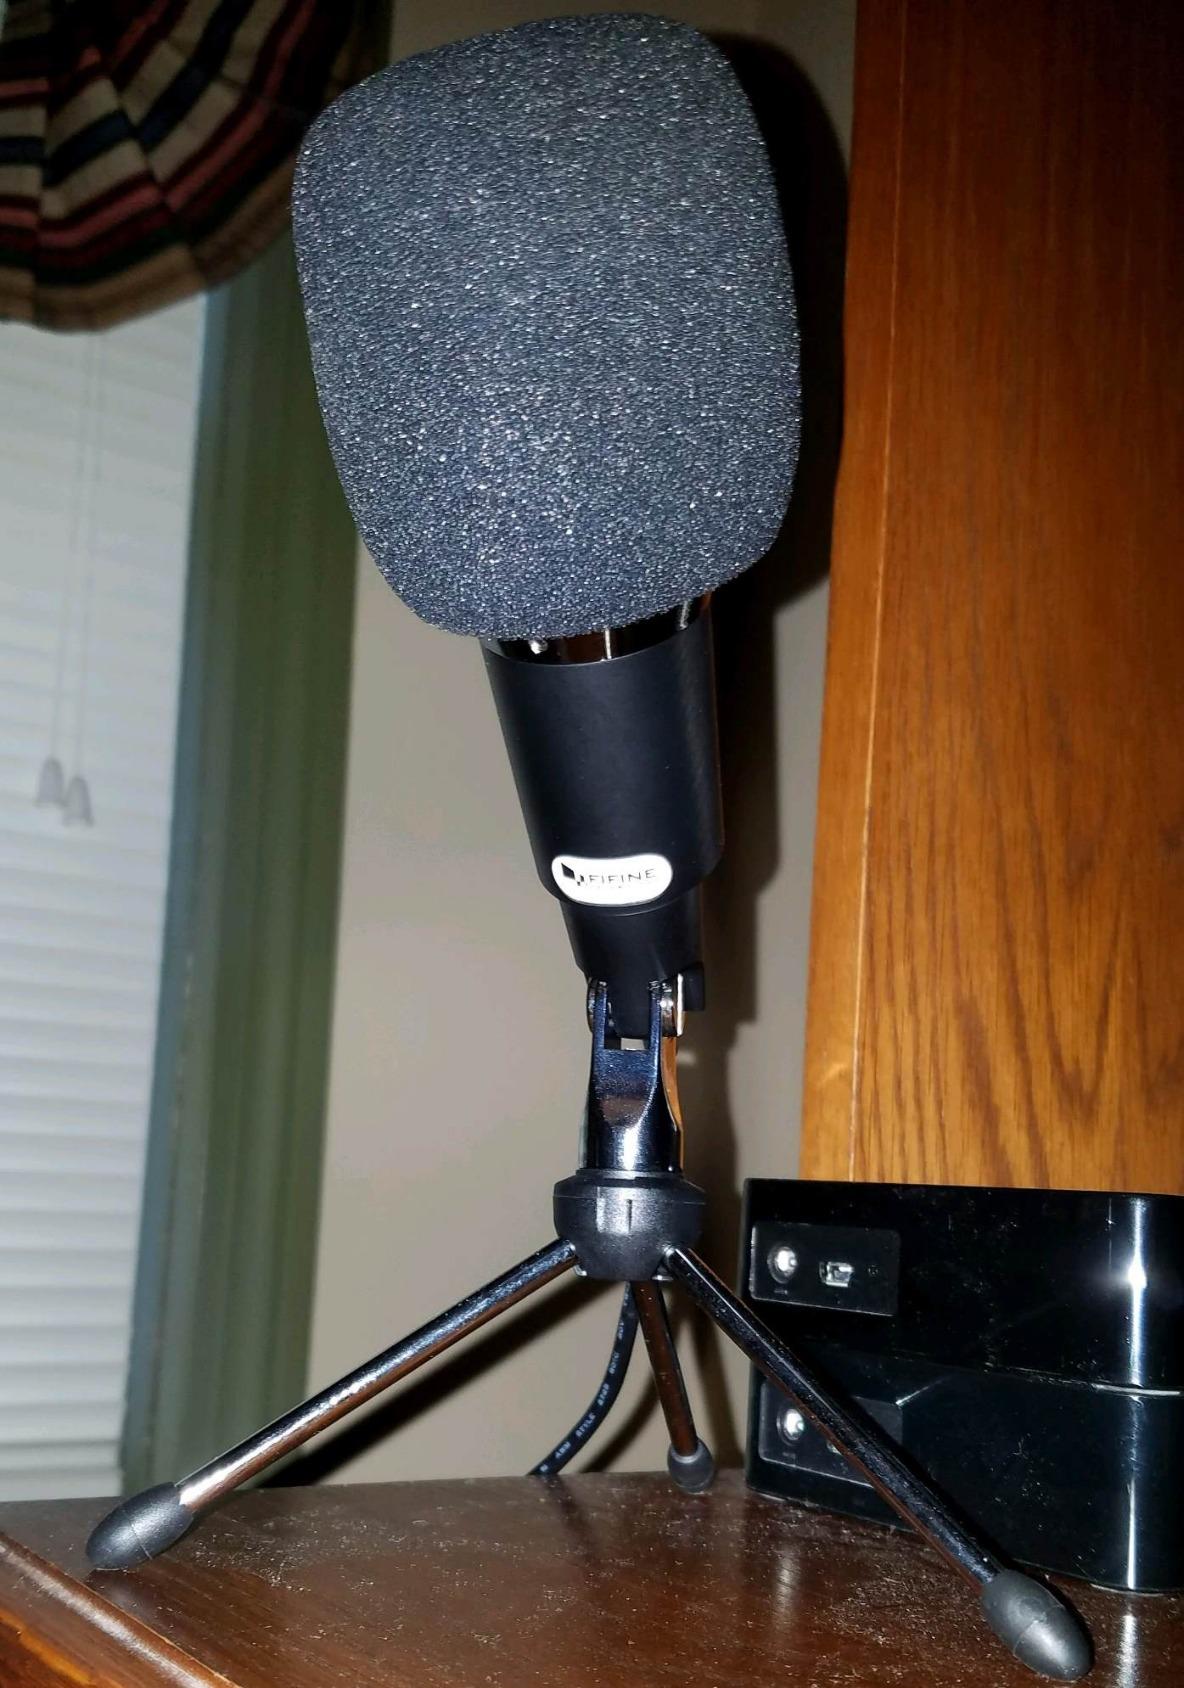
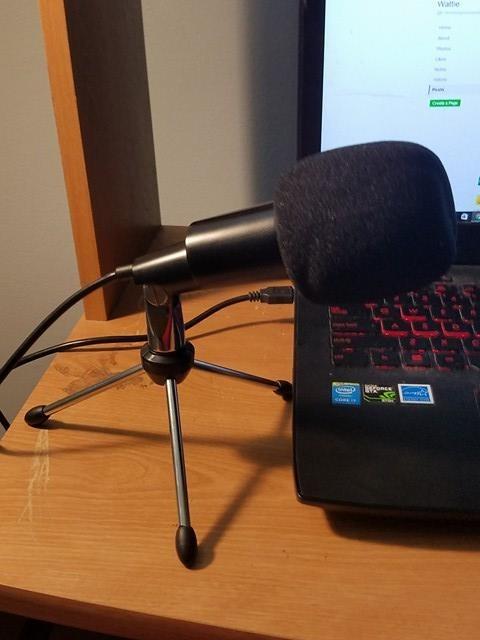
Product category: microphone
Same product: yes